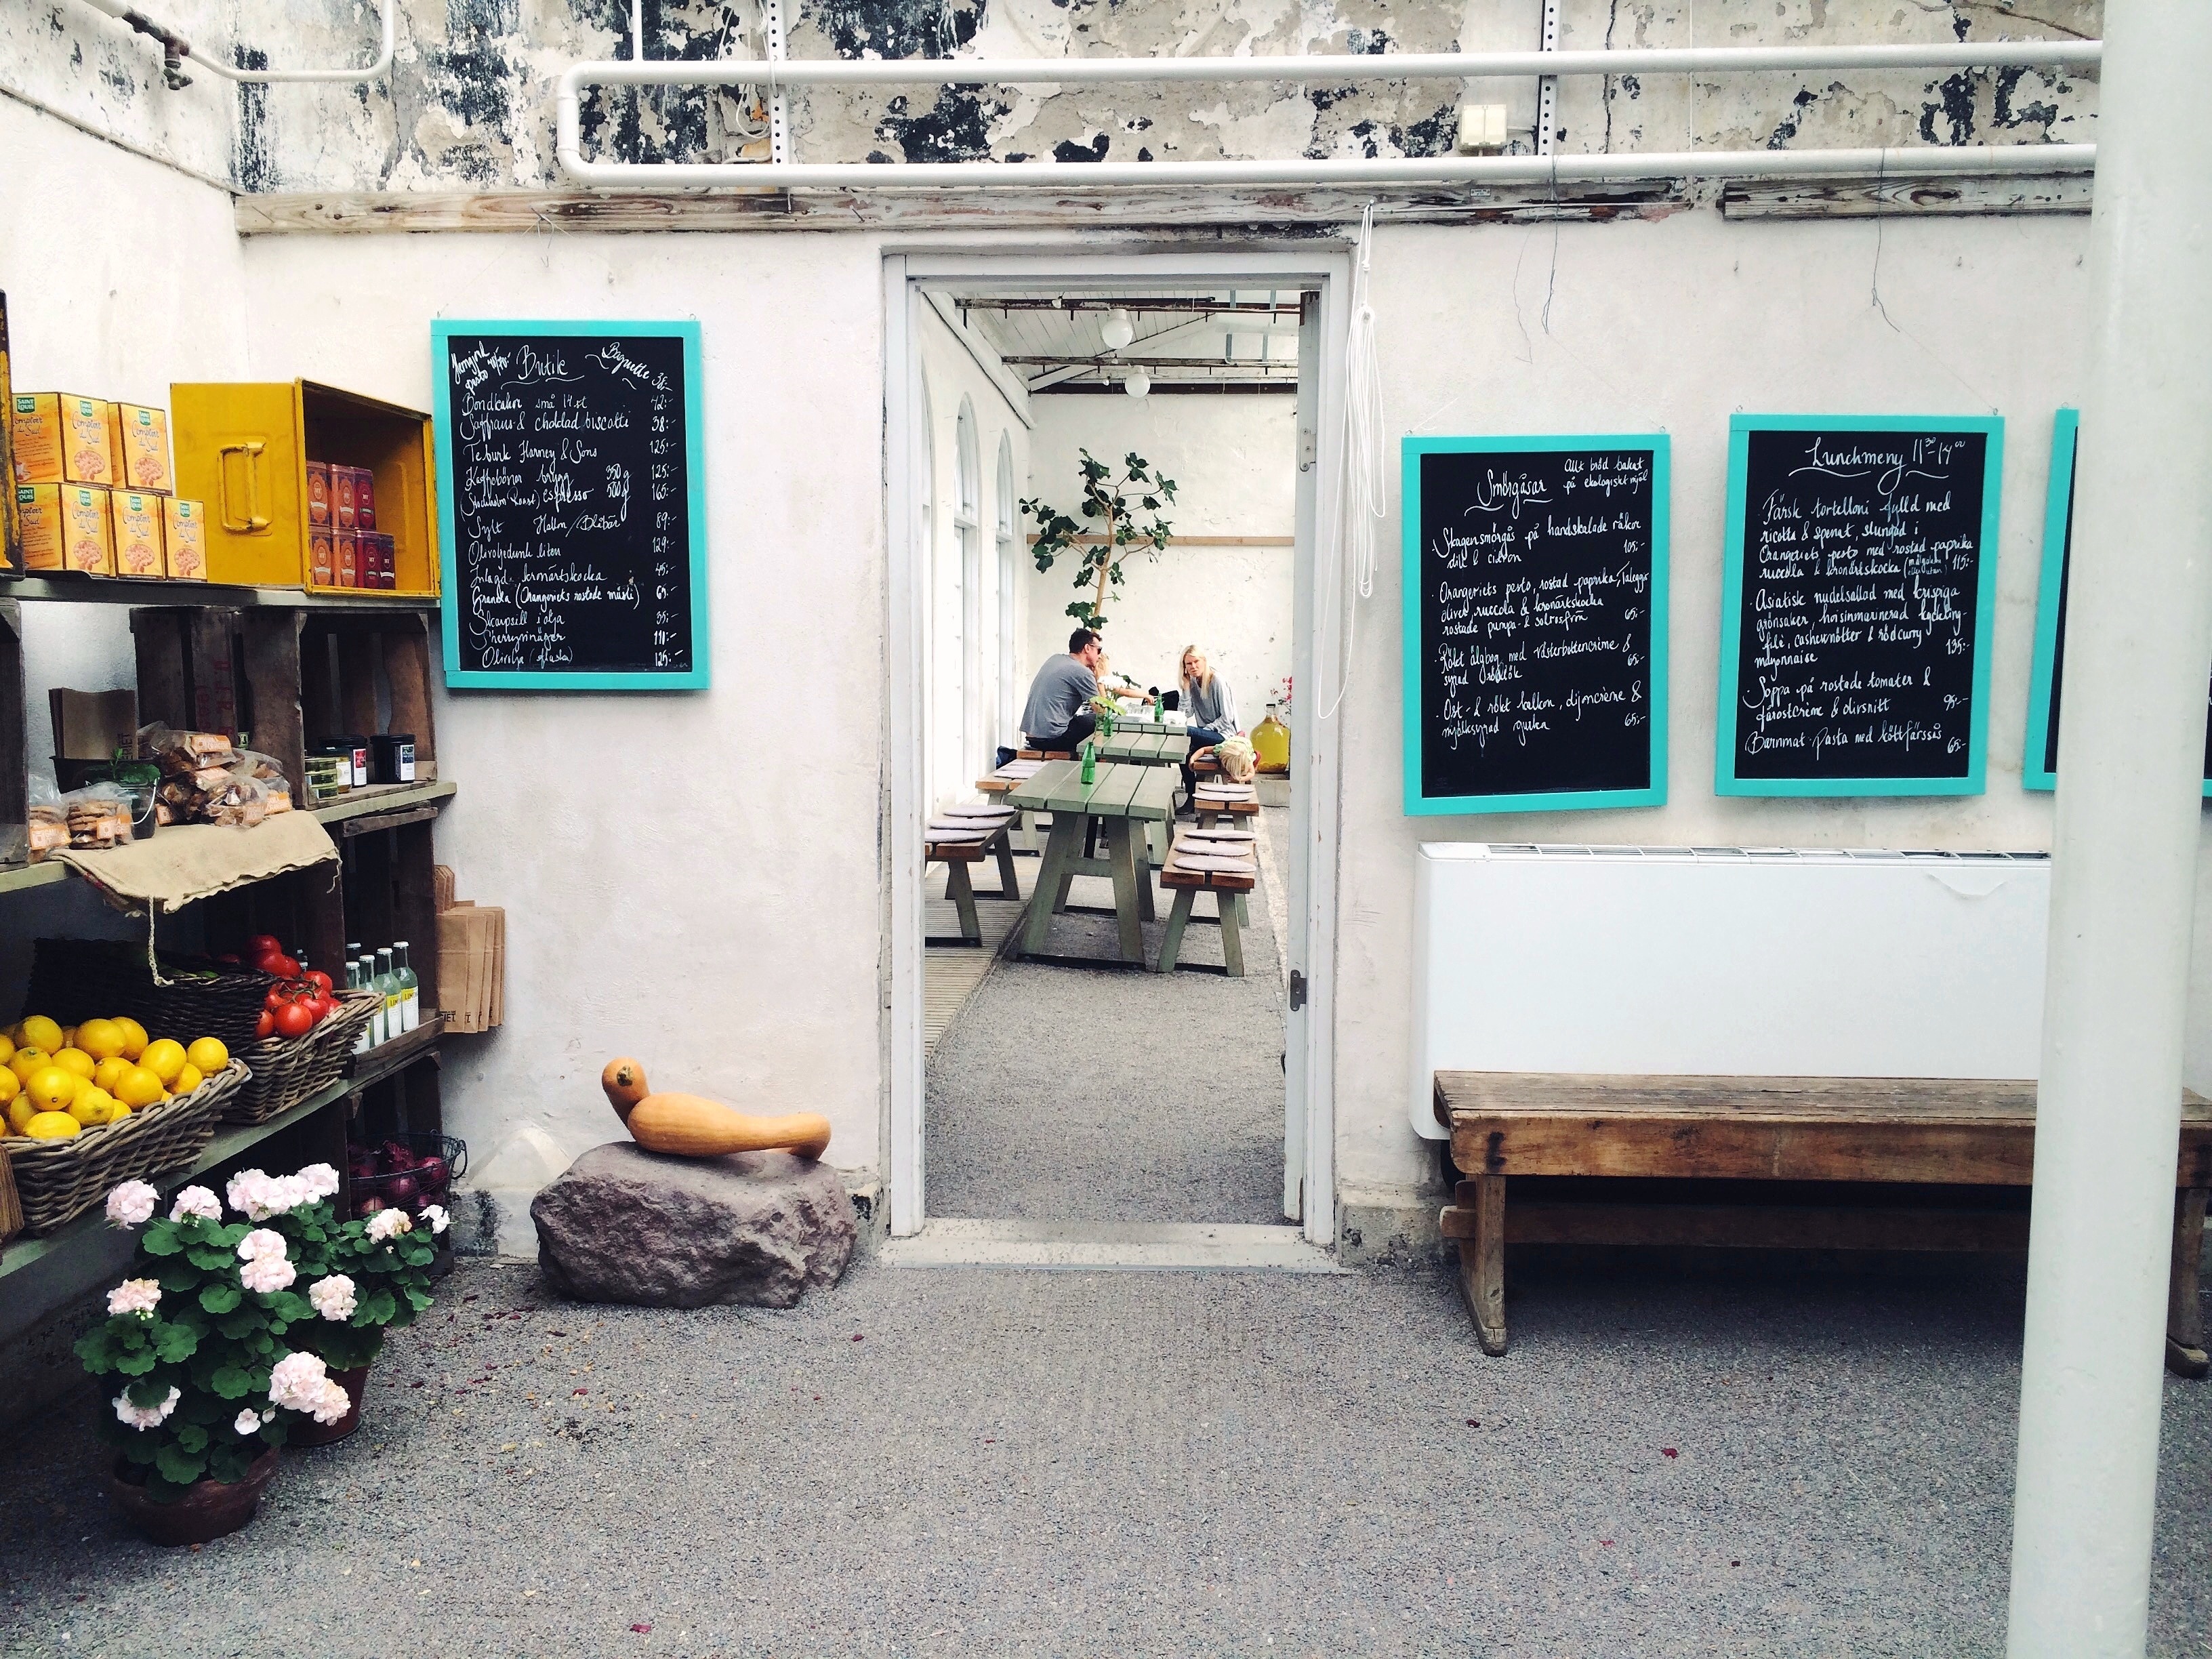
cafe, group, restaurant, food, produce, menu, diner, market, friendship, eat, interior design, art, friends, design, nutrition, dining, drinking, enjoyment, enjoying, customers, people eating